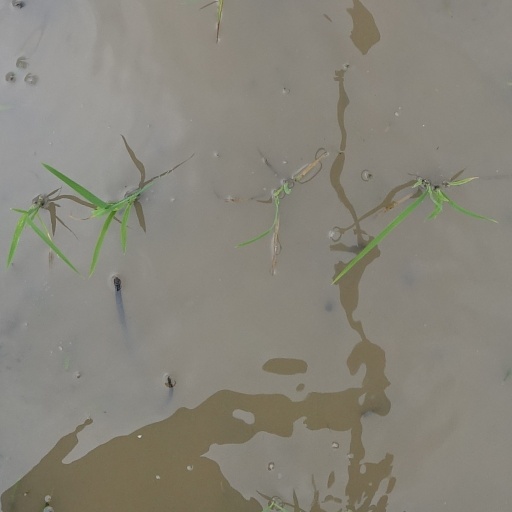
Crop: rice